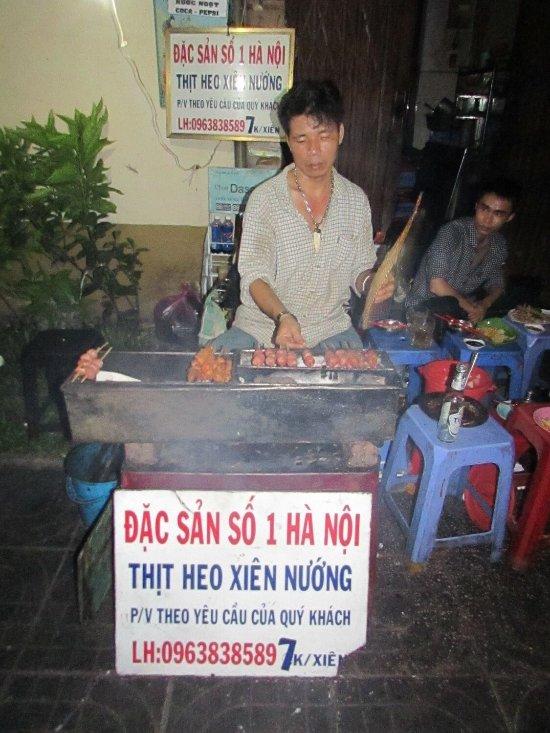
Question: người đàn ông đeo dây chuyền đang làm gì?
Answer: người đàn ông đang nướng thịt